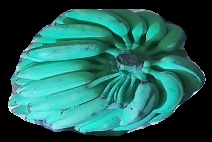
Variety: elakki-bale
Grade: grade3